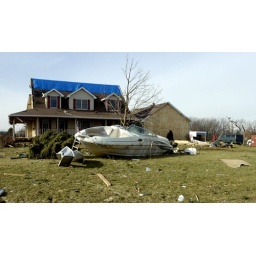
A boat rests in the front yard of a Wheatland house after Monday night's tornado.